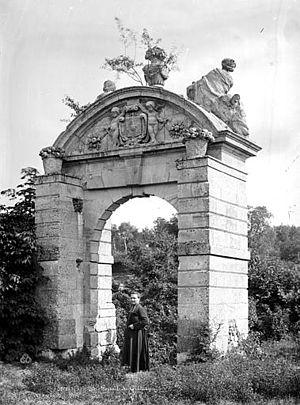
Porte monumentale du château de Sorel-Moussel, Eure-et-Loir (France) par Mieusement, sans date.
Cet article recense de manière non exhaustive les châteaux, maisons fortes, mottes castrales, situés dans le département français d'Eure-et-Loir. Il est fait état des inscriptions et classements au titre des monuments historiques.
Cet article recense les monuments historiques d'Eure-et-Loir, en France.
Sorel-Moussel est une commune française du département d'Eure-et-Loir en région Centre-Val de Loire.